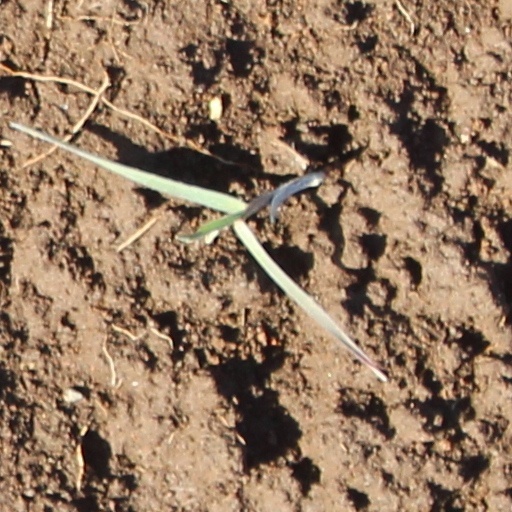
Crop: wheat